Jeanne Balibar

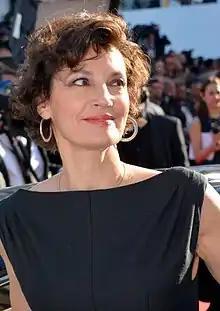
Balibar in 2017

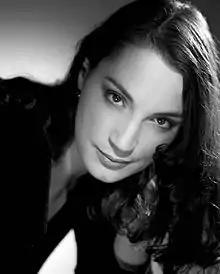
Balibar in 1998

Balibar was born in Paris, the daughter of Marxist philosopher Étienne Balibar and physicist Françoise Balibar.